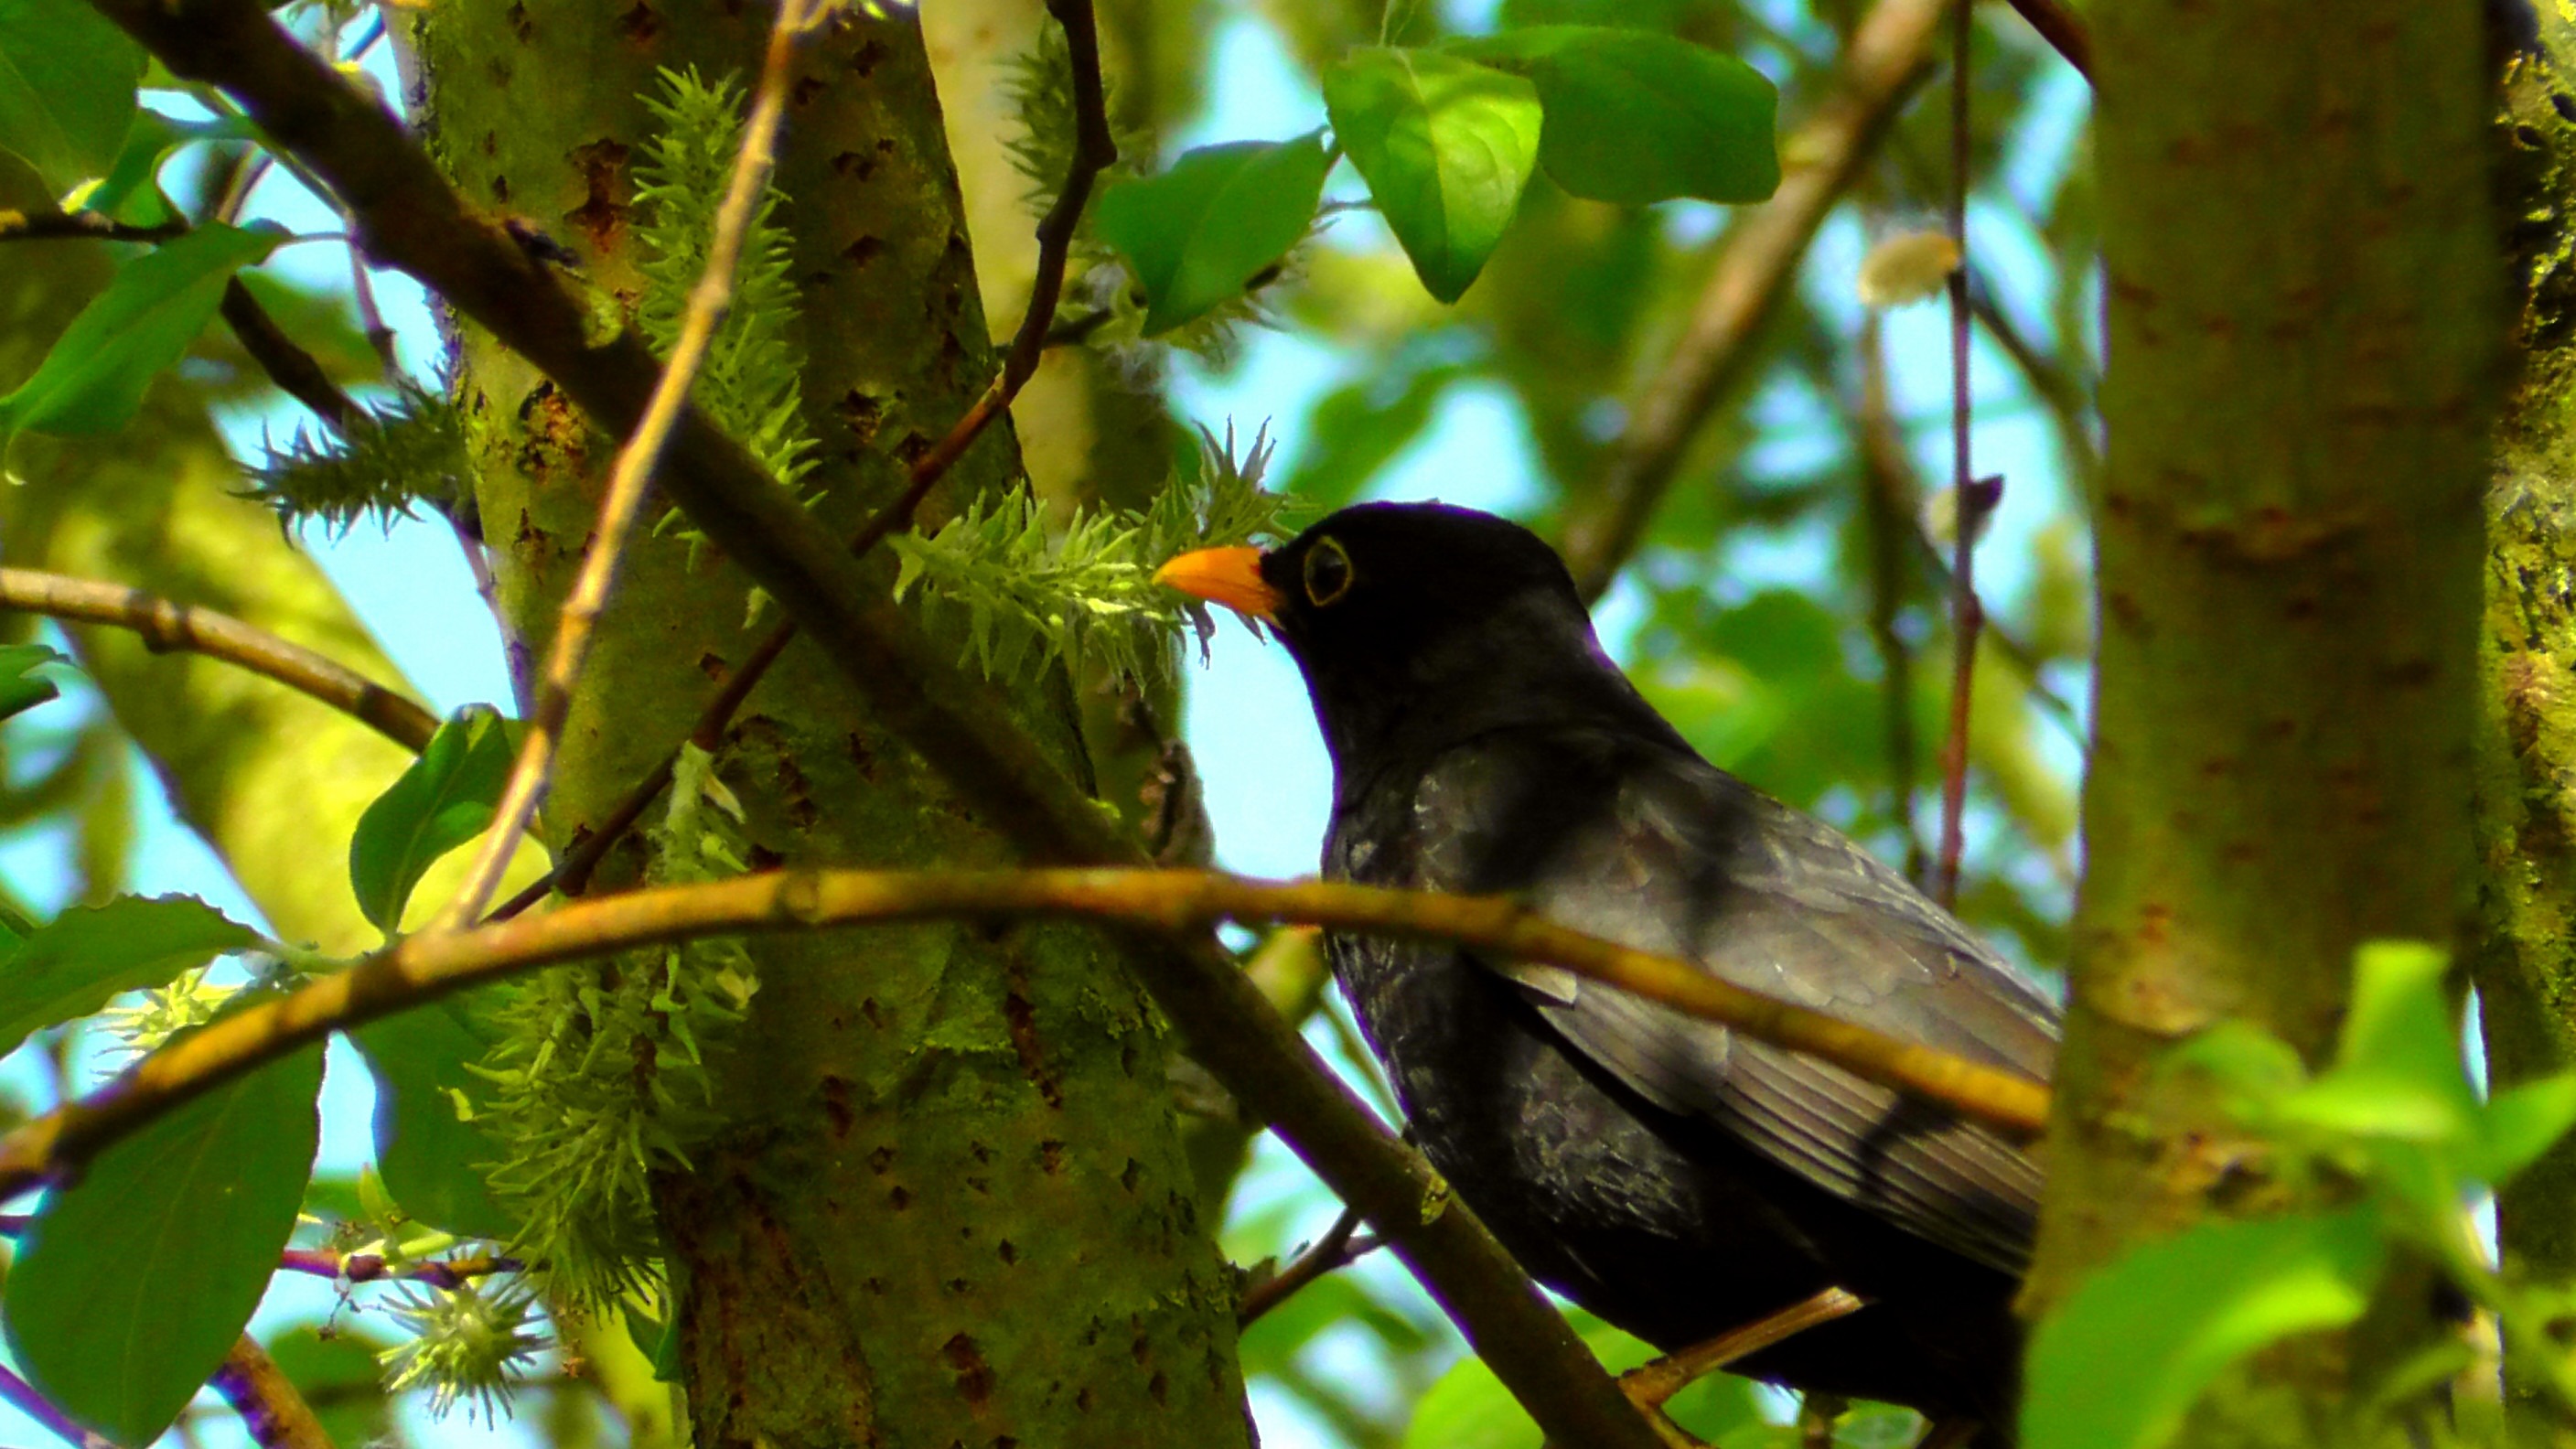
nature, branch, bird, animal, summer, wildlife, green, jungle, beak, black, feather, fauna, rainforest, vertebrate, beauty, beautiful, elegant, finch, blackbird, tropics, pride, perching bird